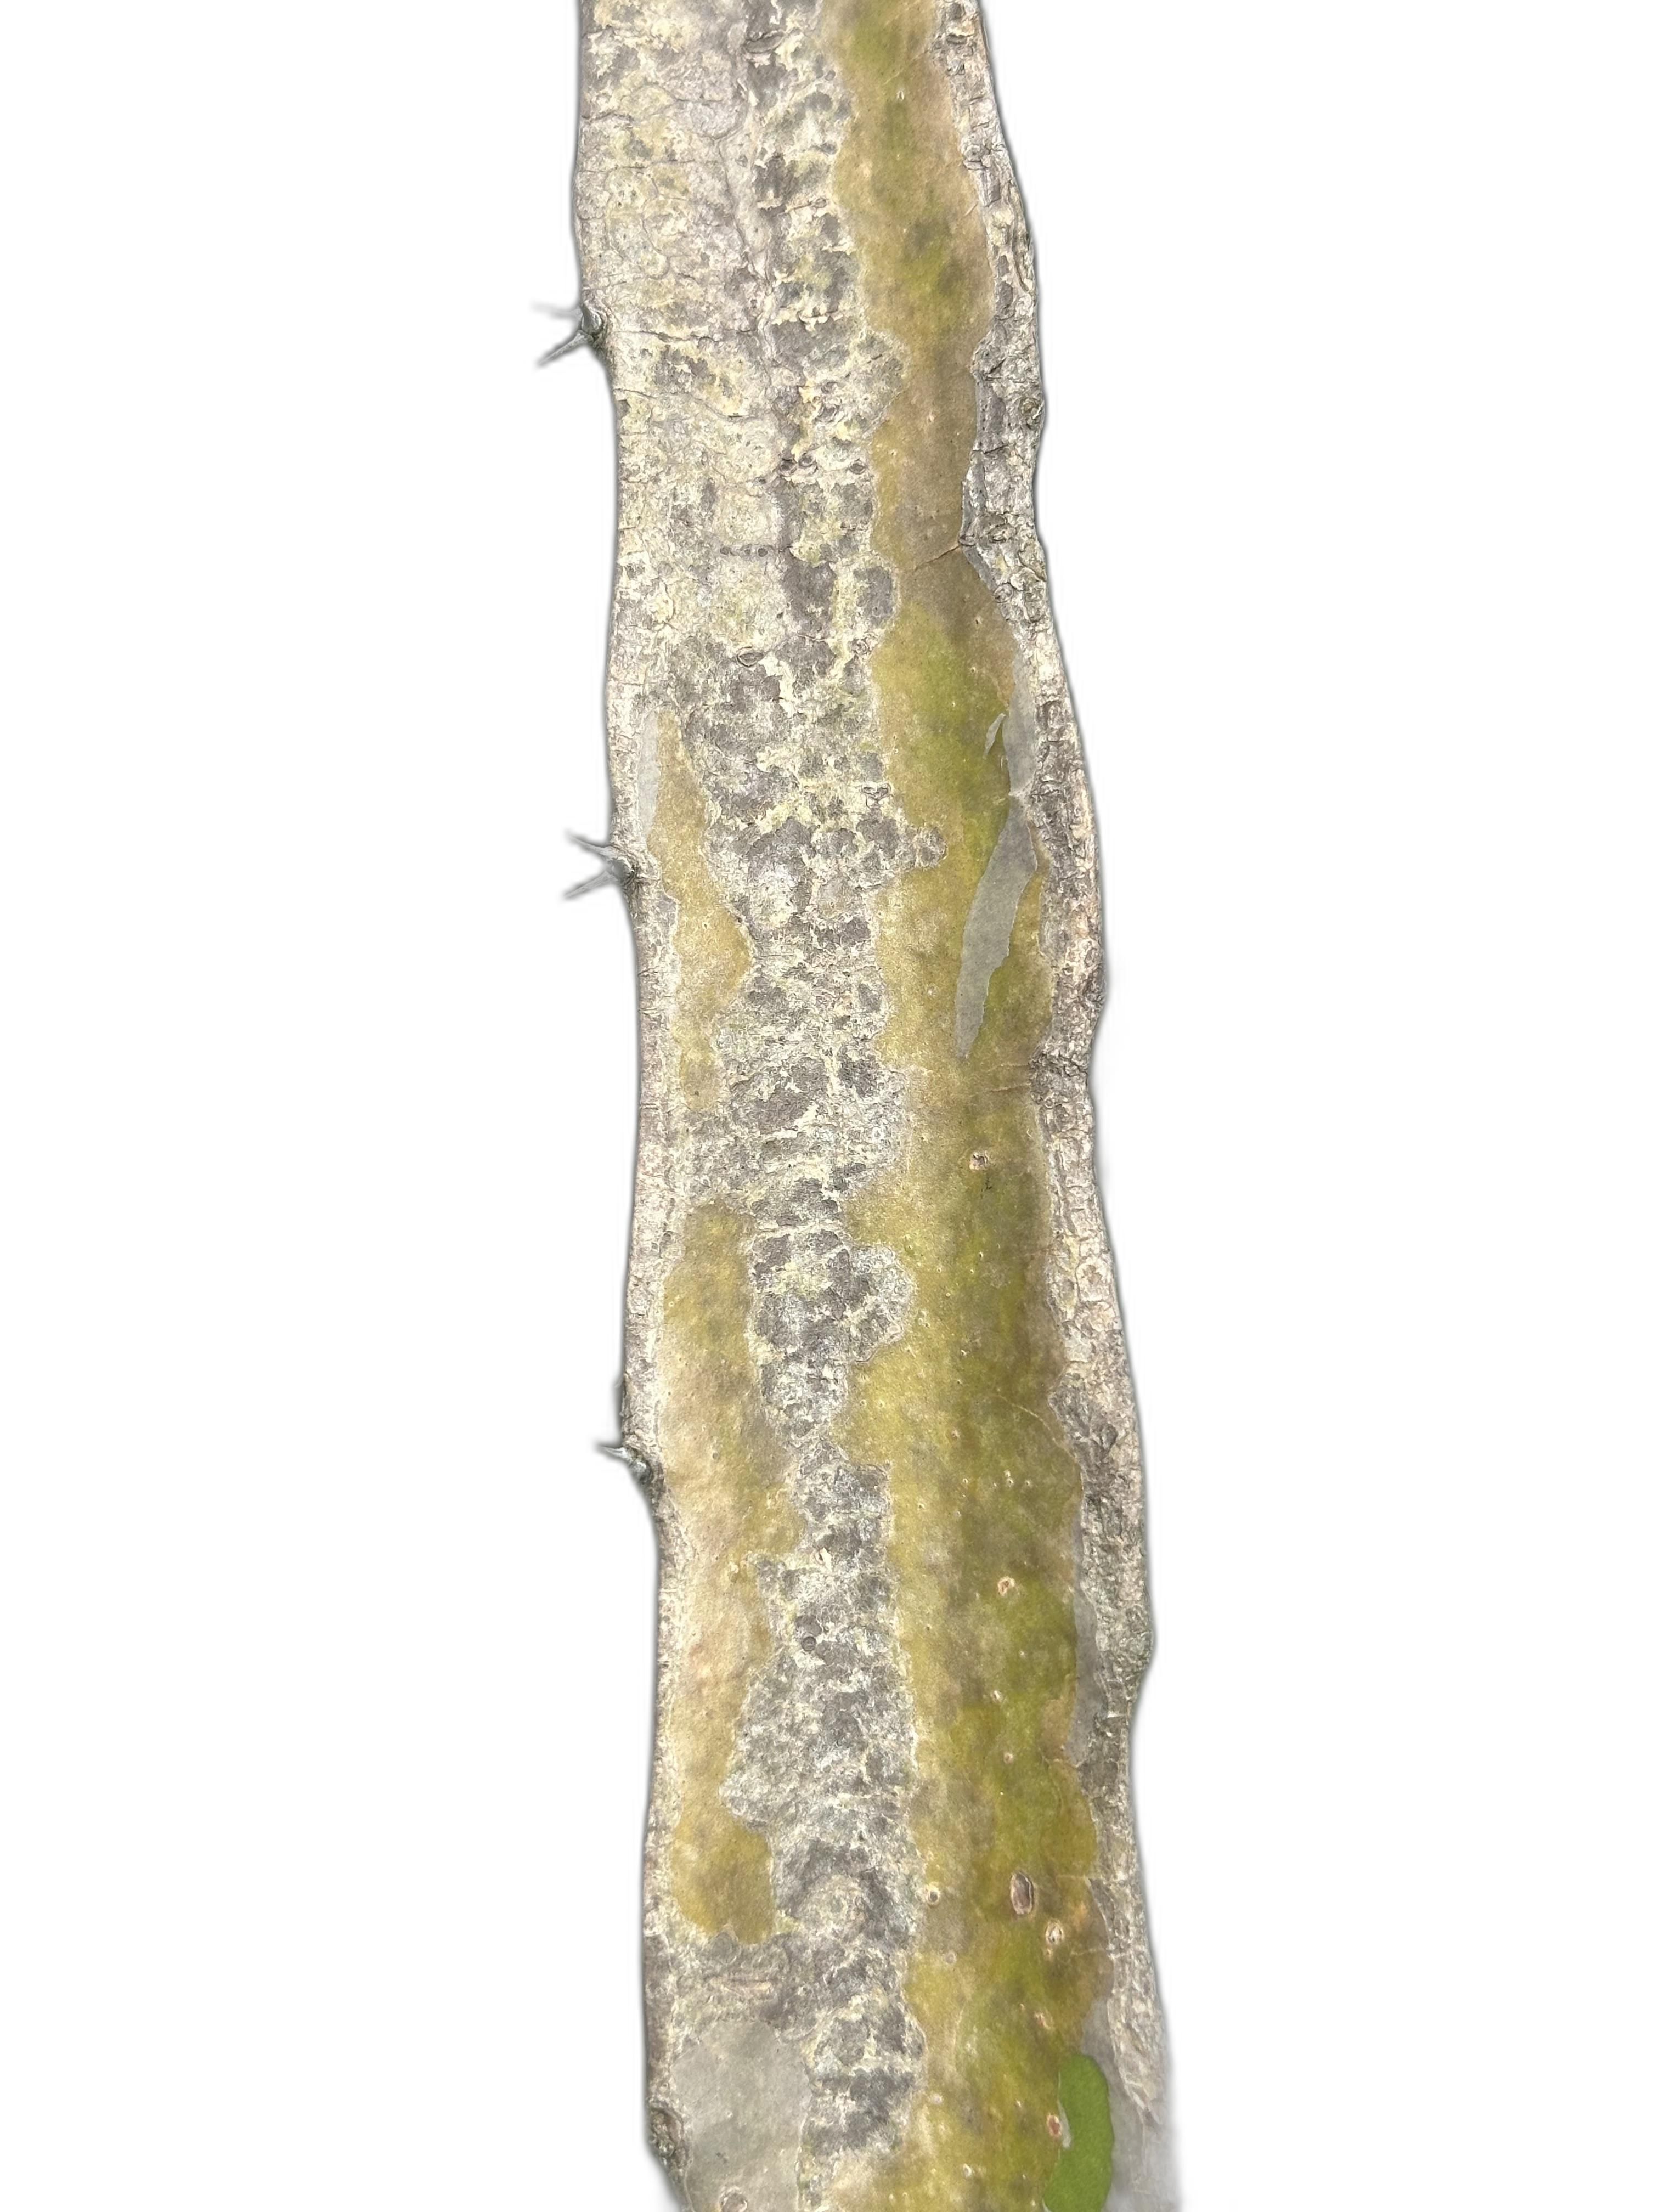
Label: Bad leaf